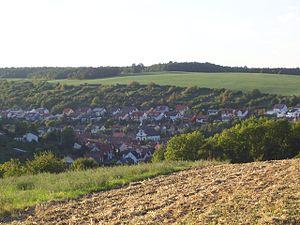
Dittwar est un village allemand de Bade-Wurtemberg près de Tauberbischofsheim.